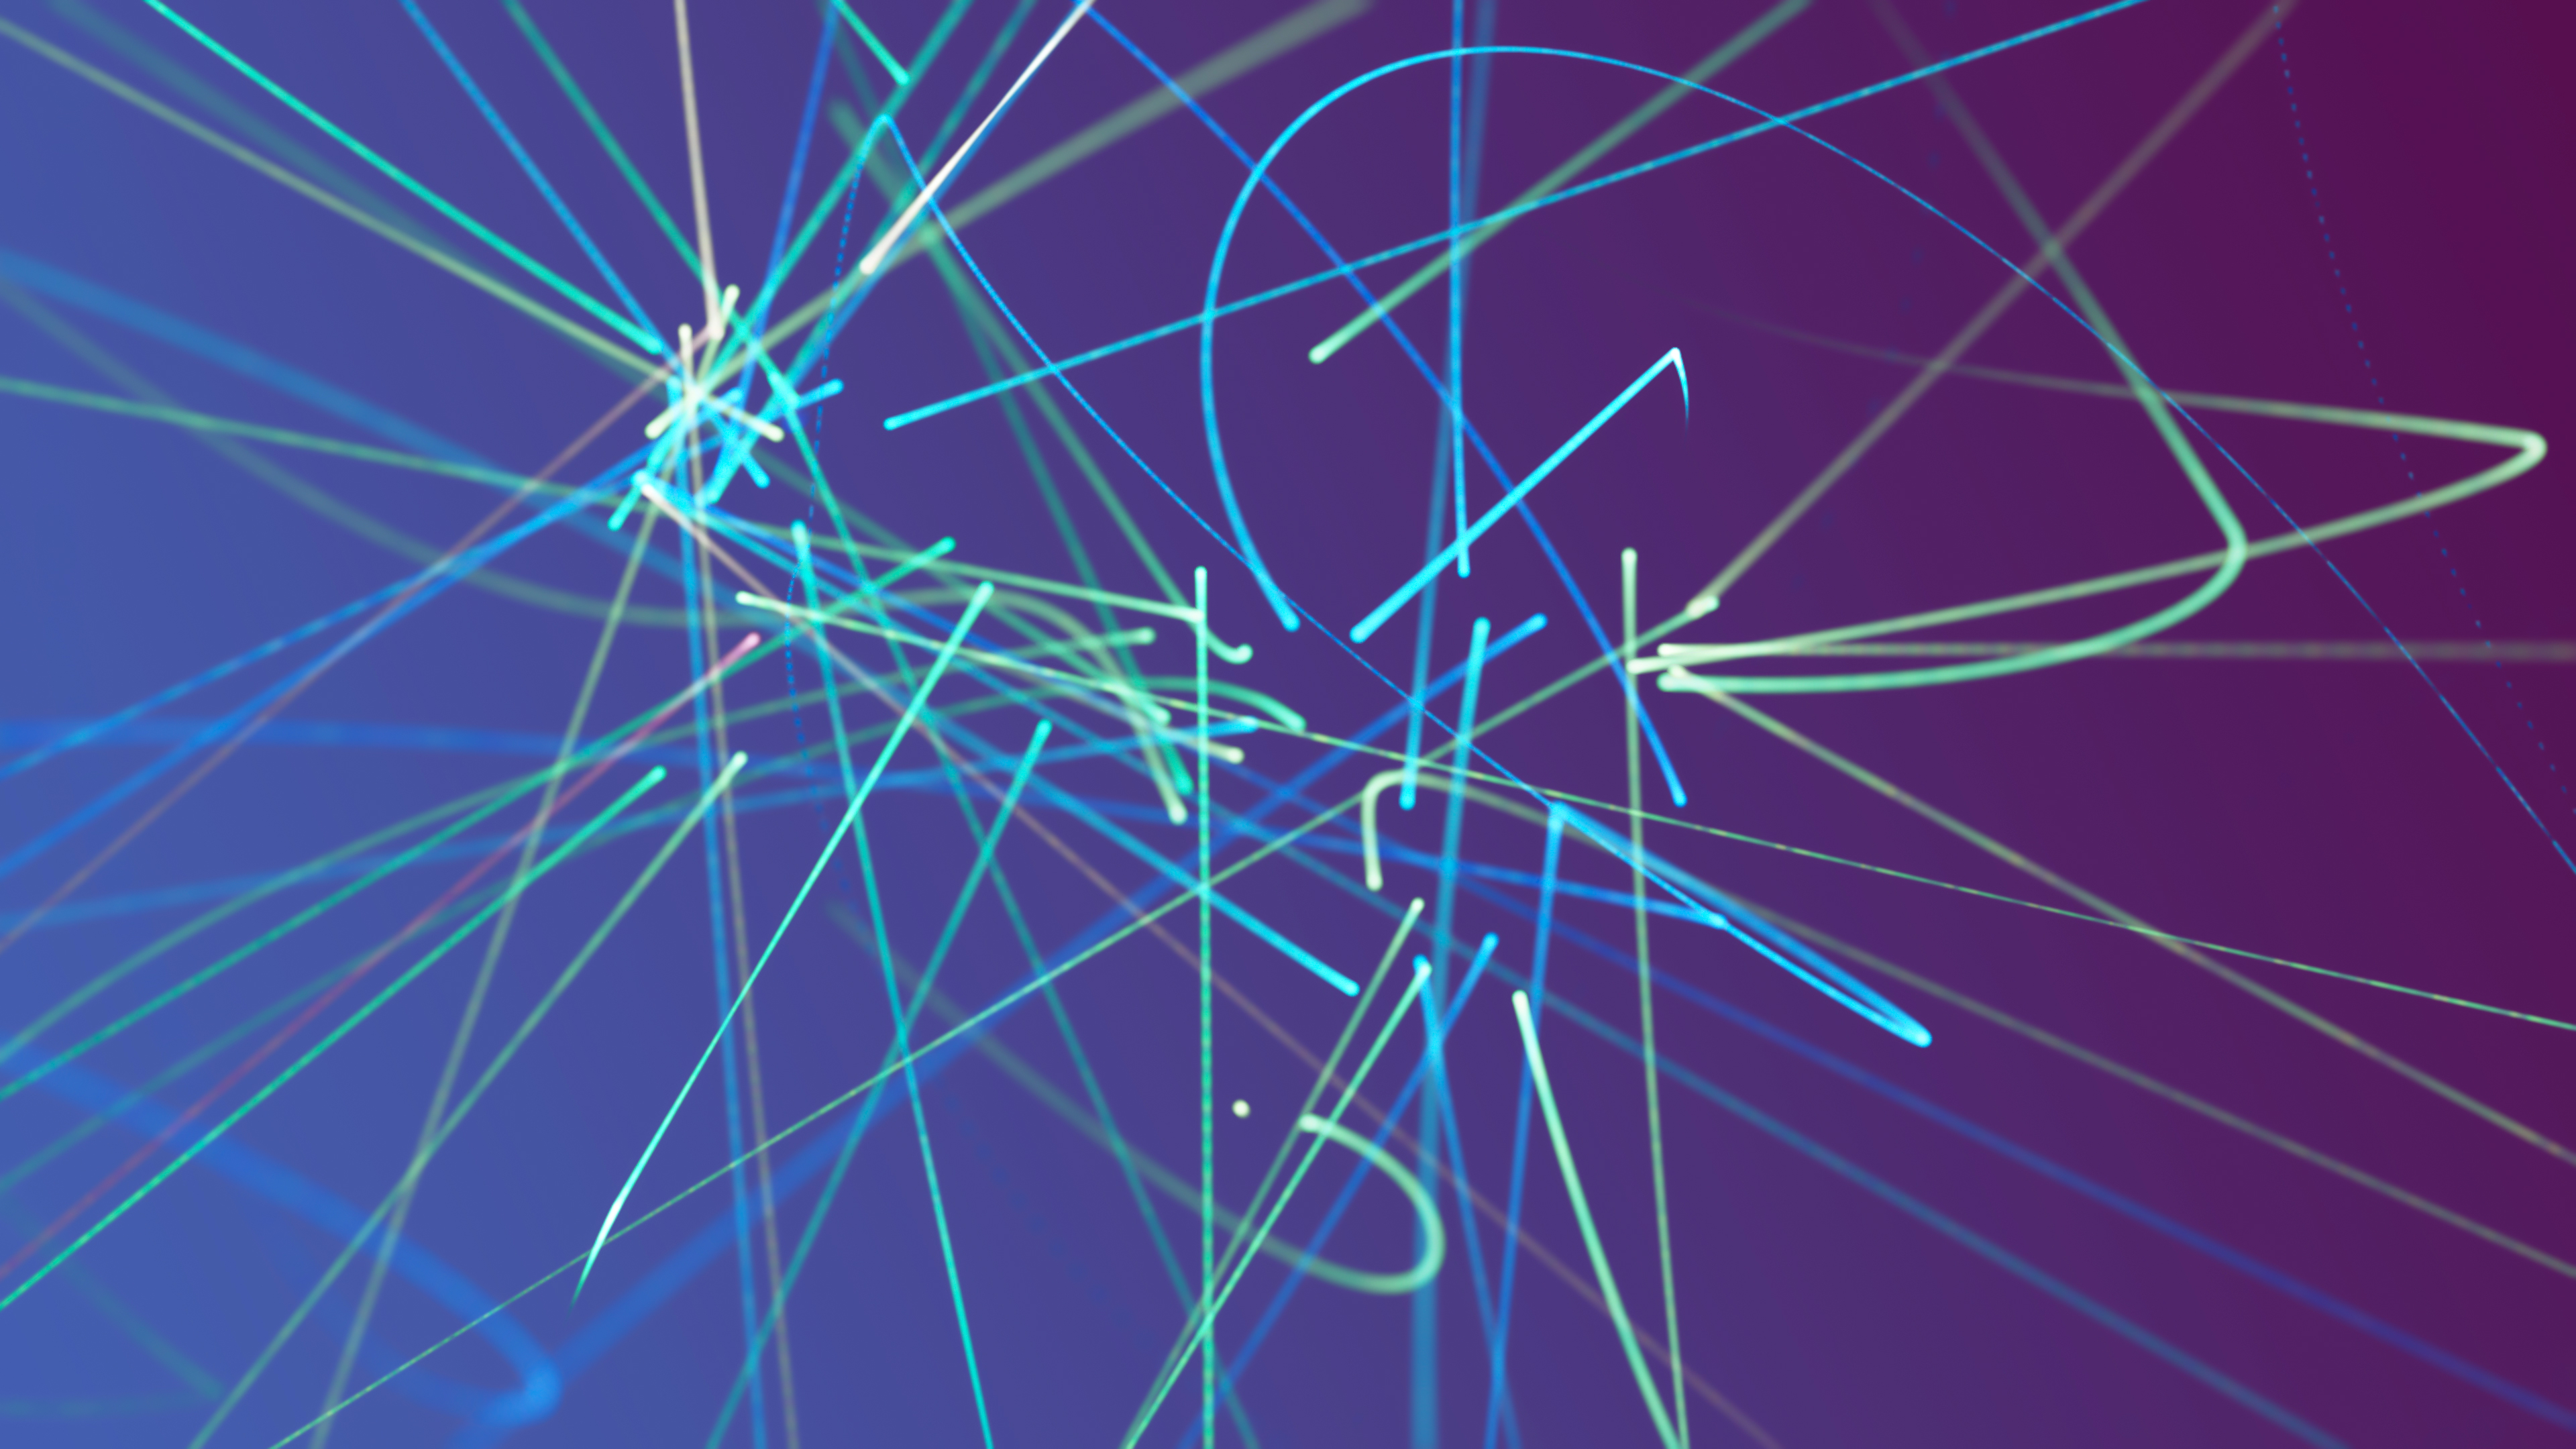
water, azure, human body, art, electricity, font, terrestrial plant, gas, electric blue, science, circle, neon, symmetry, pattern, magenta, Visual effect lighting, event, darkness, graphics, fractal art, marine biology, cable, macro photography, plant, illustration, laser